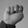
ASL letter: N